NYSE American

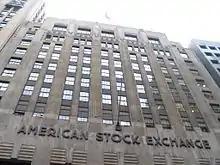
The American Stock Exchange Building

NYSE American, formerly known as the American Stock Exchange (AMEX), and more recently as NYSE MKT, is an American stock exchange situated in New York City. AMEX was previously a mutual organization, owned by its members. Until 1953, it was known as the New York Curb Exchange.